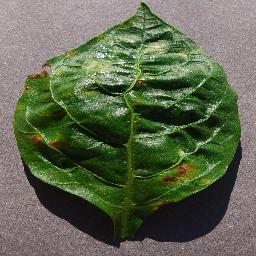
Label: Pepper,_bell___Bacterial_spot